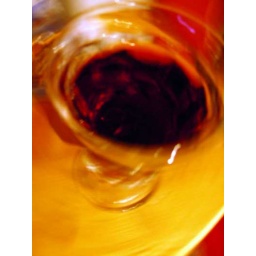
Rotating glass of wine ... I love the colour of red wine in candlelight...